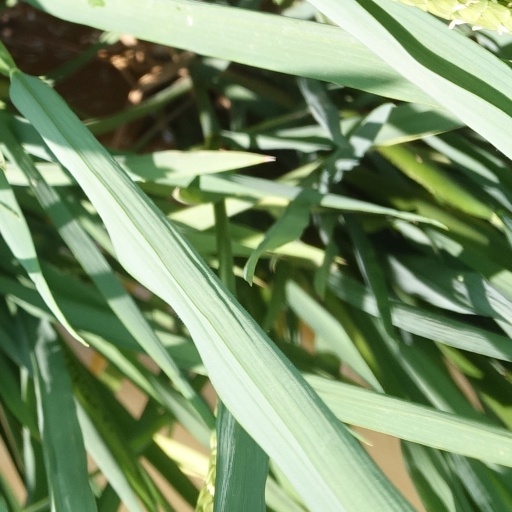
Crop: rice